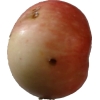
Label: Apple 10